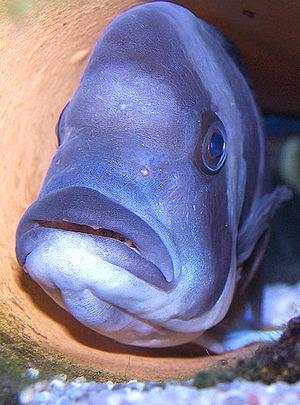
L'incubation buccale désigne la protection des œufs dans la bouche.